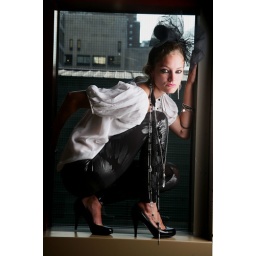
The girl in the window